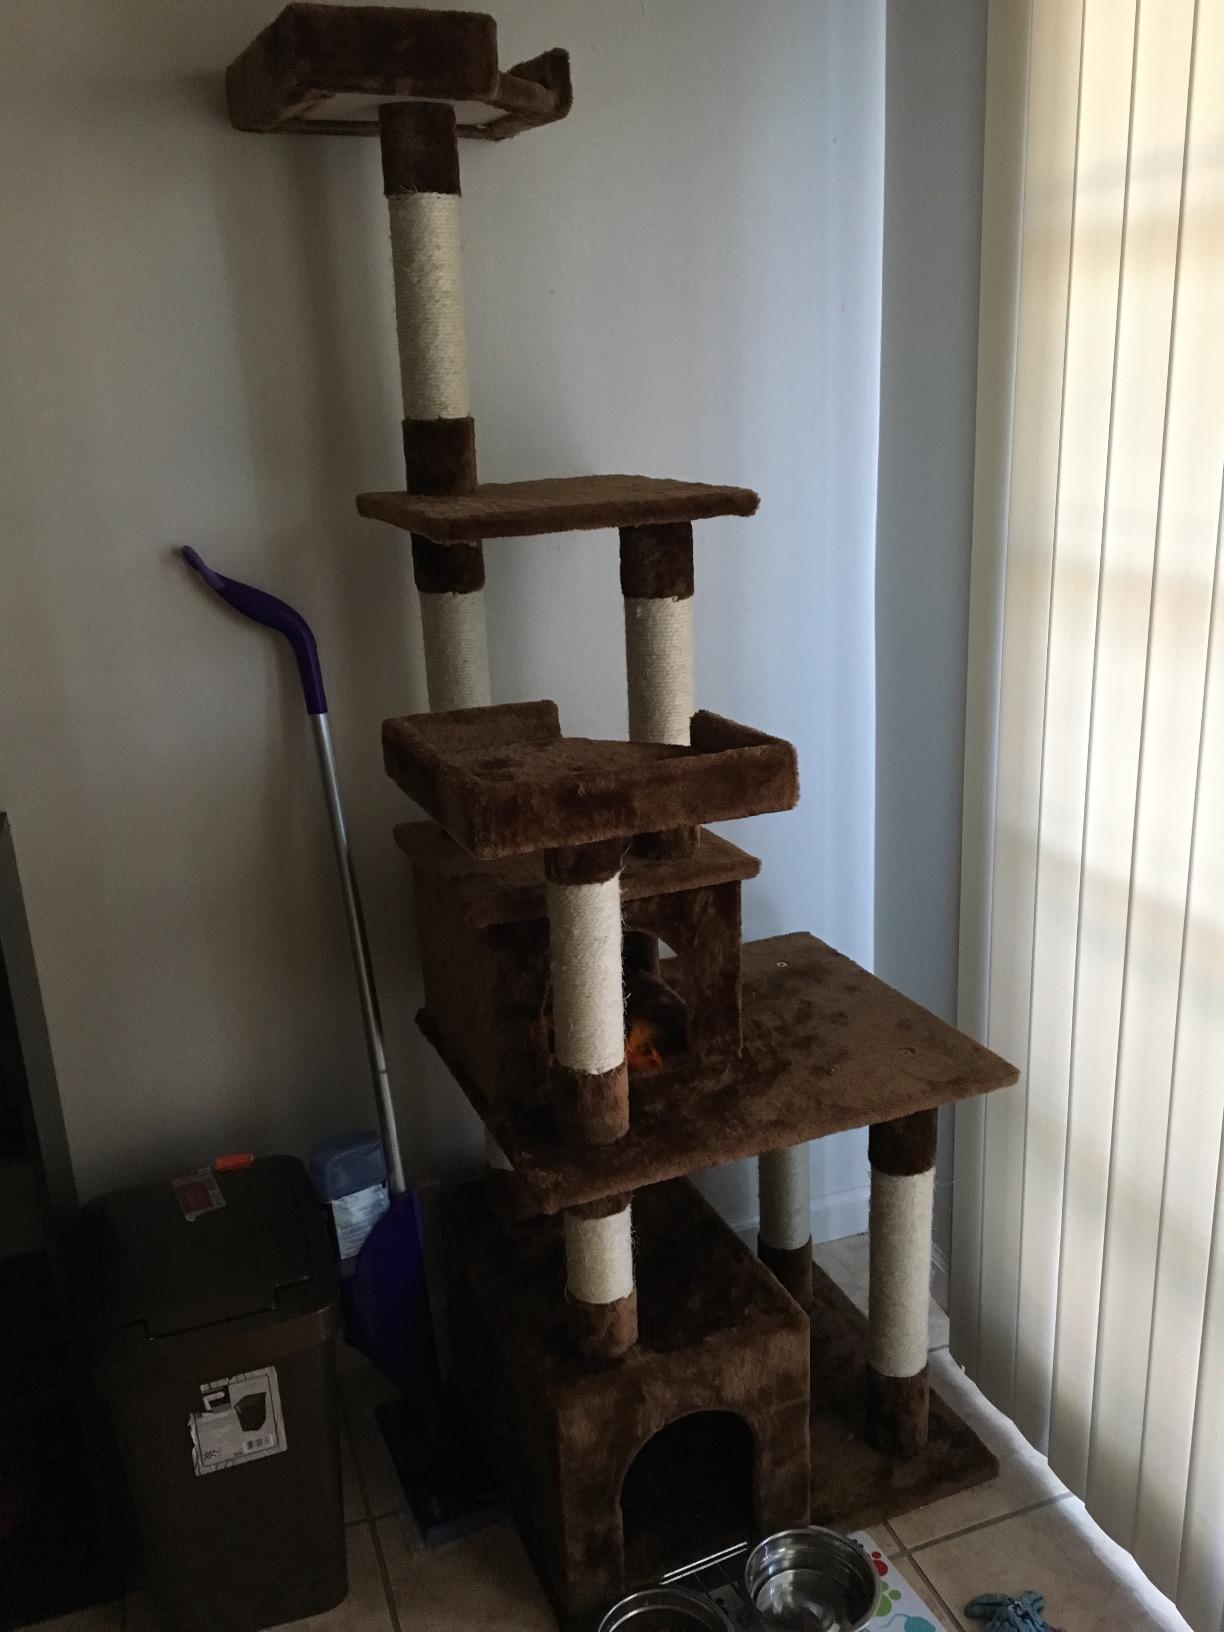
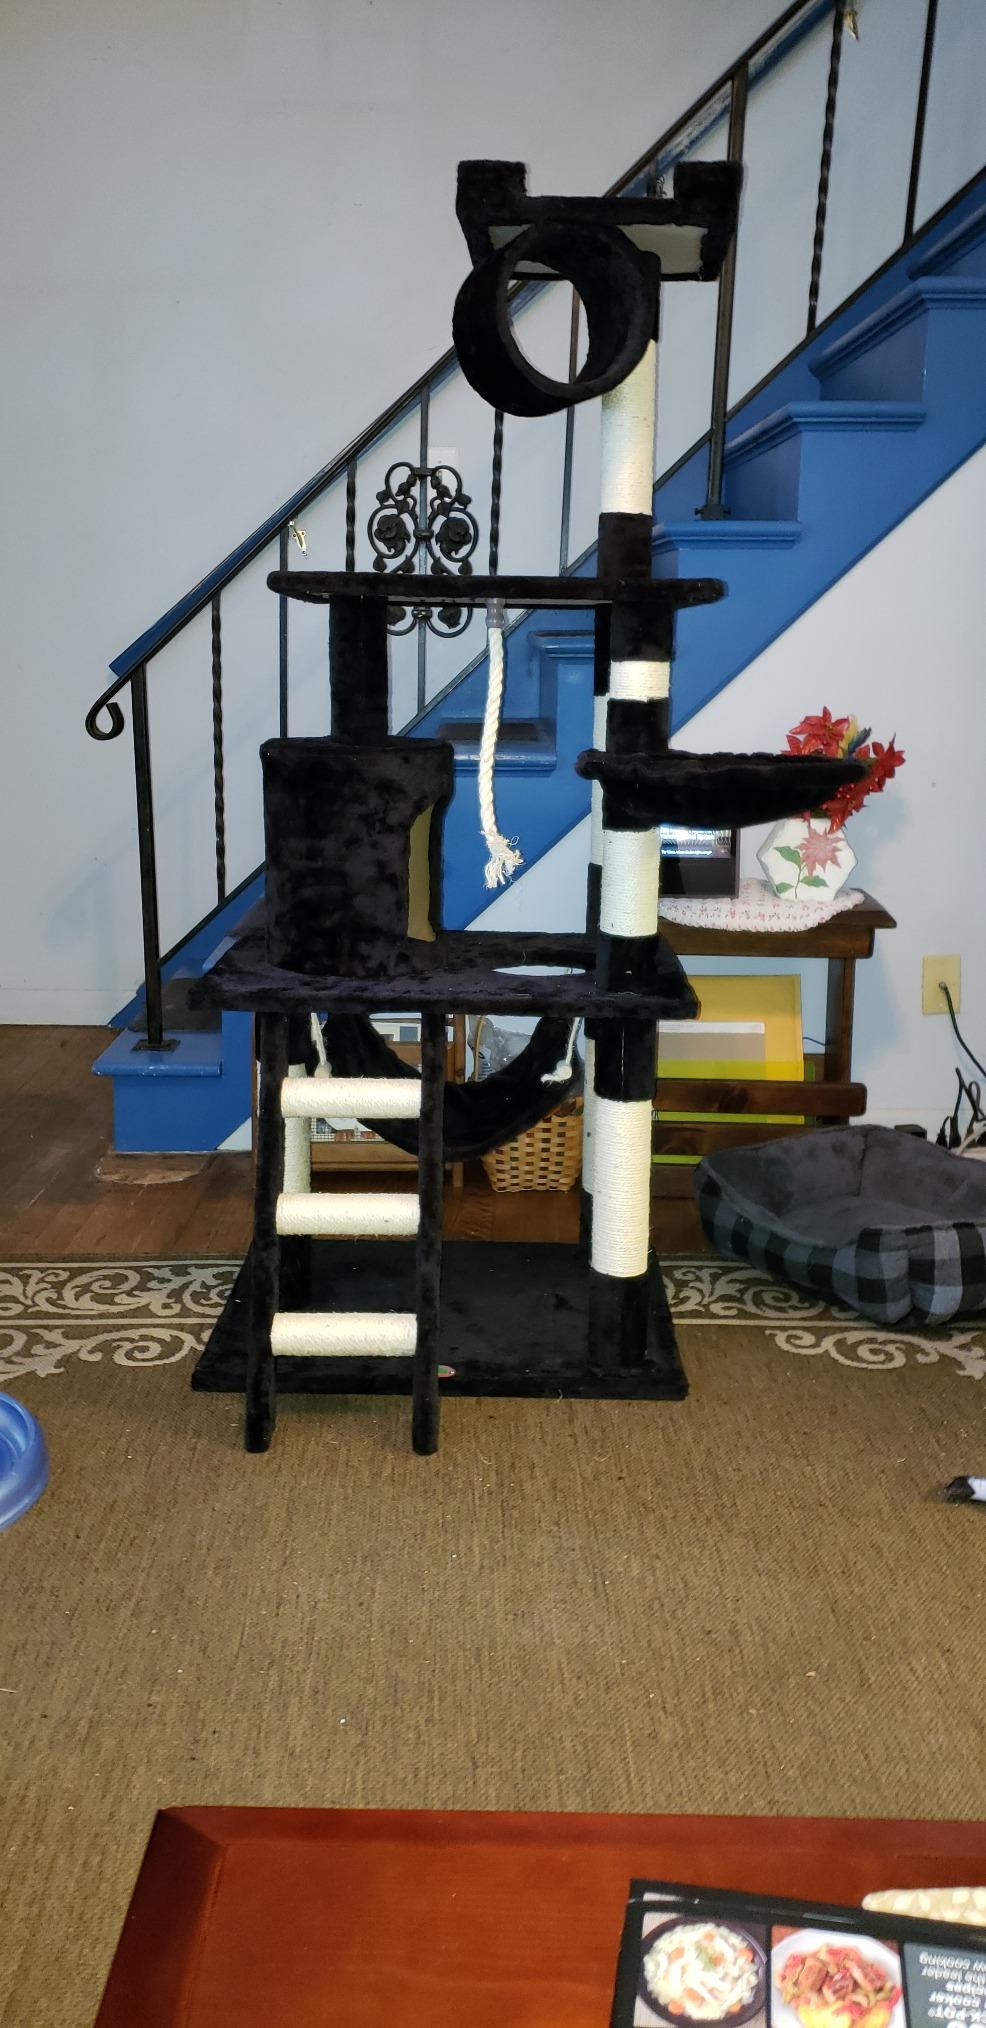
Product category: items_cat tree
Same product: no